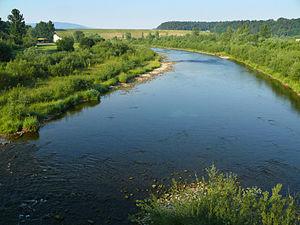
La Raba est une rivière du sud de la Pologne, affluent de la Vistule.